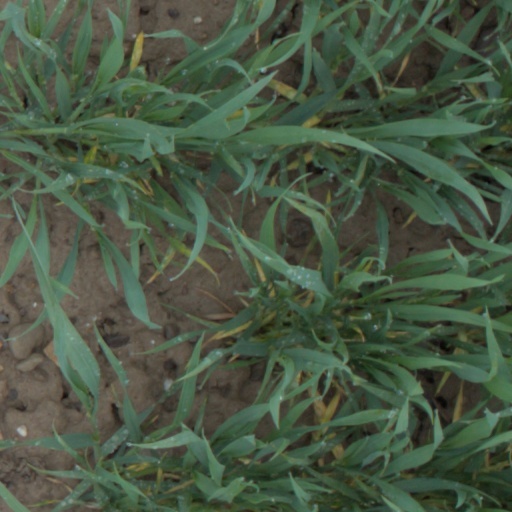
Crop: wheat